Edna McClure

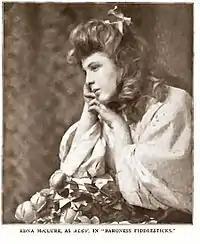
Edna McClure "Everybody's Magazine", 1904

Around this time McClure married Gordon S. Chamberlin, a contractor and business associate of her father. A daughter and two sons were born to this union before Chamberlin was fatally injured while inspecting a San Francisco construction site in June 1931.